Vedast

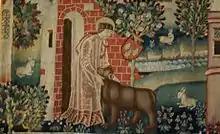
St Vedast and the beast

Jonas of Bobbio wrote a "Vita Vedastis" to promote the cult of Vedast at the cathedral in Arras. He "presents Vedast as the model ascetic-bishop for the new Columbanian monk-bishops who occupied many of the sees of Neustria after the unification of the kingdom under Chlothar II in 613." The incident of expelling the bear from the city mirrors Columbanus expelling a bear from his hermitage at Annegray.